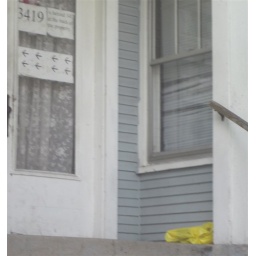
The yellowbook delivery person did not pay attention to the visual sign to deliver things in back